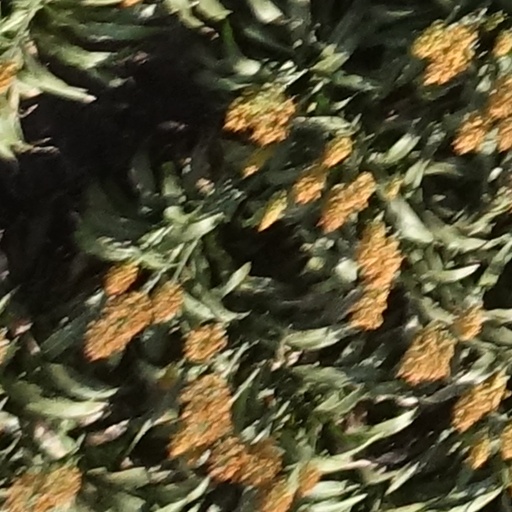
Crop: sorghum